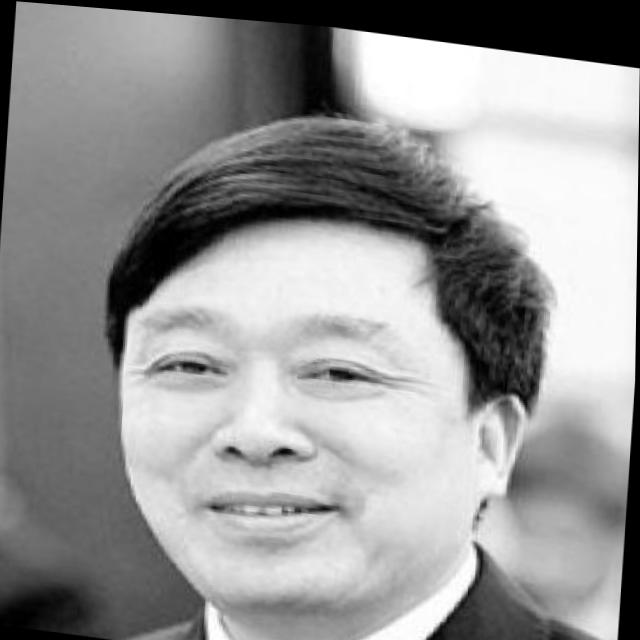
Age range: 45-64